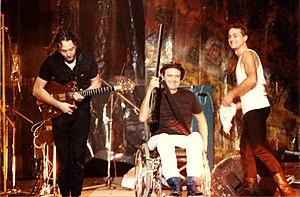
Uppsala au Théâtre Barbey le 2 novembre 1984
Philippe Cauvin est un guitariste, compositeur et chanteur français, né à Paris le 3 novembre 1952. Cependant, depuis son enfance, il évolue dans la région bordelaise. Il est connu comme membre fondateur du groupe de rock progressif Uppsala, mais aussi comme soliste virtuose et artiste à part dans le paysage musical français. Bien que ses influences soient diverses, allant du rock progressif au classique et du jazz à la musique contemporaine, son univers musical reste particulièrement singulier et inclassable. Tout d’abord guitariste électrique, il joue aujourd’hui exclusivement de la guitare classique en créant « une nouvelle forme poétique d’expression musicale » avec la superposition caractéristique de sa voix.